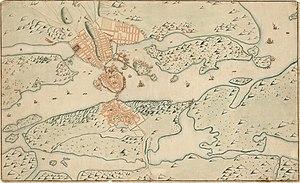
Le terme malmgård désigne à Stockholm un type de résidences construites au XVIIᵉ siècle et au XVIIIᵉ siècle.